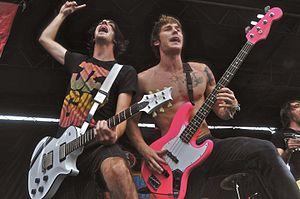
All Time Low est un groupe de pop punk américain, originaire de Tawson, Maryland, dans la banlieue de Baltimore. Formé en 2003, le groupe se compose actuellement du chanteur et guitariste Alex Gaskarth, du guitariste principal et chanteur Jack Barakat, du bassiste Zack Merrick et du batteur Rian Dawson. À l'origine formé sous le nom de NeverReck, les membres décideront de changer pour All Time Low suite aux paroles d'une chanson de New Found Glory, intitulée Head on Collision. Durant ses quinze années d'existence, le groupe a effectué plusieurs tournées et participé à de nombreux festivals en tant que tête d'affiche, tels que Warped Tour, Reading + Leeds et Soundwave.